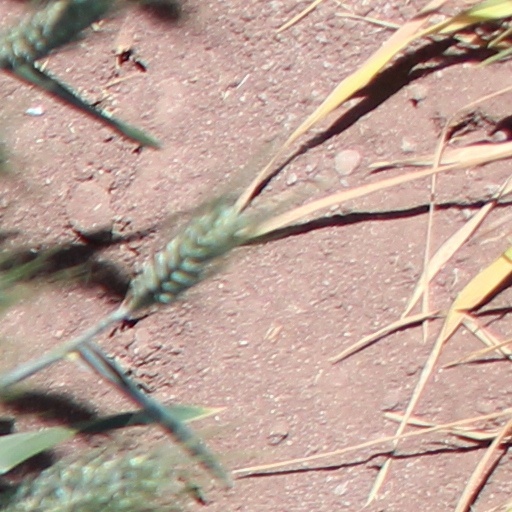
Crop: wheat